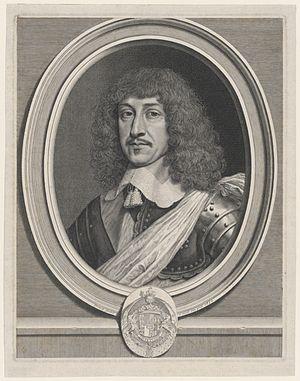
Le titre de captal de Buch désigne les seigneurs qui régnaient du Moyen Âge jusqu'à la Révolution française sur le captalat de Buch. Le captalat se résume alors à une partie du pays de Buch couvrant un territoire comprenant les paroisses de La Teste, de Gujan et de Cazaux, correspondant aujourd'hui à celui des communes d'Arcachon, de La Teste-de-Buch et de Gujan-Mestras.